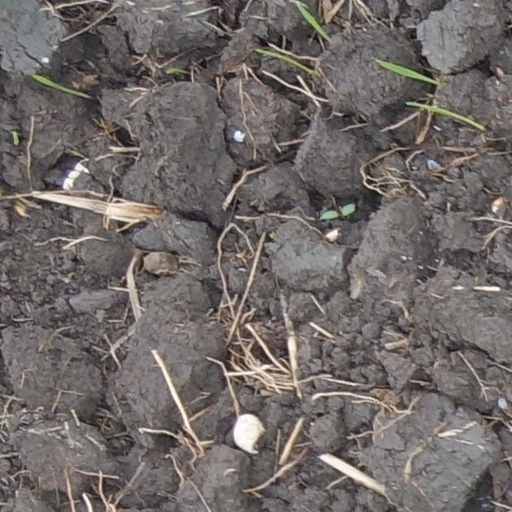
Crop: wheat